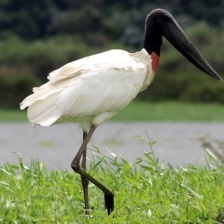
Species: JABIRU
Scientific name: JABIRU MYCTERIA
ImageNet parent category: white_stork